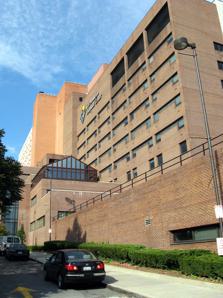
Building: Brooklyn Hospital Center
Country: Unknown
Year built: 1847
Hospital in New York, United States Brooklyn Hospital Center Mount Sinai Health System Geography Location 121 DeKalb Avenue, Brooklyn , New York City , New York , United States Coordinates 40°41′24″N 73°58′38″W / 40.6901°N 73.9772°W / 40.6901; -73.9772 Organization Funding Non-profit hospital Affiliated university Mount Sinai Health System Services Emergency department Yes Beds 464 History Opened 1845 Links Website Official website Lists Hospitals in New York State Other links Hospitals in Brooklyn The Brooklyn Hospital Center is a 464-licensed-bed, full-service community teaching hospital located in Downtown Brooklyn , New York City . The hospital was founded in 1845. It is affiliated with the Mount Sinai Health System , and serves a diverse population from a wide range of ethnic backgrounds. History 1845-1945 The hospital was founded in May 1845 as "Brooklyn City Hospital", following a public meeting convened by Mayor Smith of what was then Brooklyn City . Public fund collection meetings were arranged to financially sustain the hospital. Patient admission started in 1847. The hospital developed and grew, and by the start of the twentieth century it had several buildings for providing services to the burgeoning population. In 1883, the name was changed from Brooklyn City Hospital to The Brooklyn Hospital. In 1925, William H. Field and Edwin P. Maynard, Jr., at that time two residents in the hospital, introduced a unit history system for keeping permanent, easy-to-retrieve patient records. 1945-present Extensive modernization of the hospital took place after World War II. Several mergers occurred, adding to the ever-increasing size of the facility. The Raymond Street Jail was on the site of the northern third of the Brooklyn Hospital Center. In 1982 they merged with Caledonian Hospital , becoming Brooklyn Caledonian Hospital (and retaining both locations until the Caledonian location was closed in 2003). In 1990, the name was changed to The Brooklyn Hospital Center (TBHC). In 1998, the hospital became a corporate member of the NewYork-Presbyterian Healthcare System . In 2014 it left the NewYork-Presbyterian Healthcare System and affiliated with the Mount Sinai Health System . The hospital continued to expand primary and outpatient services as well as acute care services, and in 2013 The Brooklyn Hospital Center became an active participant in NYSDOH's Prevention Agenda 2013–2017. Health priorities of the initiative include the Prevention of Chronic Diseases such as Heart Disease, Cancer, Respiratory Disease, Diabetes, and the Reduction of Childhood Obesity. In 2008 The Brooklyn Hospital Center received $27,509848 from GME medicare payments. Awards and recognition In 2011, 2012, and 2013 The Brooklyn Hospital Center received the American Heart Association: Gold Plus Achievement Award for Stroke Care. In 2012, The Brooklyn Hospital Center's Williamsburg Family Health Center was recognized by the NCQA and American Diabetes Association (ADA) in Diabetes Physician Recognition Program for providing quality care to patients with diabetes. In 2013, the National Council of Quality Association (NCQA) recognized The Brooklyn Hospital Center for providing excellent diabetic care with good outcomes. The NCQA's Diabetes Physician Recognition Program (DPRP) was awarded to TBHC's Family Medicine Center and six (6) family medicine physicians. In 2014, The Brooklyn Hospital Center was recognized as a Top Performer on Key Quality Measures in 2012 by the Joint Commission on hospital safety for heart attack, heart failure, pneumonia and surgical care. Clinical services and outpatient sites The Brooklyn Hospital Center Inpatient and Specialized Services: Dental Care & Oral/Maxillofacial Surger y Emergency Medicine Family Medicine Internal Medicine : Allergy, Cancer Care, Cardiology, Dermatology, Dialysis Services, Endocrinology, Gastroenterology, Geriatrics, Infectious Diseases, Nephrology, Neurology, Pulmonary Medicine, Rheumatology OB/GYN : Gynecologic Oncology, Reproductive Genetics, Labor and Delivery Pediatrics : Pediatric Hematology/Oncology, Pediatric Genetics, Neonatal and Pediatric Intensive Care Psychiatry Radiology : Diagnostic Radiology, Radiation Oncology, Interventional Radiology, Nuclear Medicine Surgery : Cardiothoracic, Minimally Invasive, Neurosurgery, Ophthalmology, Orthopaedic, Podiatry, Urology, Vascular, Weight Loss Specialized Services : Colonoscopy/Endoscopy, Detox Unit, Geriatric Unit, Head and Neck, Rehabilitation Services, Respiratory Therapy, Smoking Cessation, Speech & Hearing, Stroke Center, Otolaryngology, Palliative Care, Pastoral Care, Program for AIDS Treatment and Health, Travel Medicine, and Wound Care. The Brooklyn Hospital Center Community-Based Facilities: All sites are NCQA-designated Patient Centered Medical Homes and provide primary, preventive and specialty care services including pediatrics and ob-gyn. - 61st Street Family Health Center – Sunset Park (languages spoken: English, Mandarin, Cantonese) - La Providencia Family Health Center – Bushwick (languages spoken: English, Spanish) - Manhattan Avenue Family Health Center – Greenpoint (languages spoken: English, Polish) - Williamsburg Family Health Center (languages spoken: English, Spanish, Yiddish) On-campus Outpatient Services: Women's Health Center, Children's Health Center, Program for AIDS Treatment and Health (PATH), Dentistry & Oral Surgery, Dialysis treatment, Radiology, Pediatric and Adult Oncology Affiliations and partnerships Affiliations The Brooklyn Hospital Center was formerly affiliated with the NewYork-Presbyterian Healthcare System through the hospital's affiliation with Cornell University 's Weill Cornell Medical College . In September 2014 The Brooklyn Hospital Center ended its affiliation with the NewYork-Presbyterian Healthcare System in favor of affiliating with the Mount Sinai Health System . The Brooklyn Hospital Center is a designated Clinical Center for St. George's University medical students. The center is approved for residency training by the Accreditation Council for Graduate Medical Education (ACGME) and the American Dental Association (ADA). Medical Education The Brooklyn Hospital Center has residencies in Internal Medicine, OB/GYN, Pediatrics, Family Medicine, Emergency Medicine, Dentistry, Pharmacy, Podiatry, Oral Maxillofacial Surgery, & General Surgery. It also sponsors fellowships in Gastroenterology, Hematology/Oncology, and Pulmonary Medicine. The hospital jointly sponsors a Cardiology fellowship with The Mount Sinai Hospital . There are approximately 250 residents and fellows in the program. Partnerships The hospital has a number of partnerships with Community Based Organization (CBOs), private Brooklyn practices, nursing homes and Federally Qualified Health Centers. The Community Advisory Board (CAB) helps assess and identify local health needs and offers guidance regarding the scope and quality of care that is offered to the community. Community Health Planning Workgroup (CHPW), formed by The Brooklyn Hospital Center in 2012, is a group of 15 community-based Brooklyn organizations. See also Brooklyn Home for Consumptives Location The Brooklyn Hospital Center is located at 121 DeKalb Avenue in Brooklyn, three blocks east of Flatbush Avenue Extension. The hospital borders the west side of Fort Greene Park and is near the intersection of Ashland Place and DeKalb Avenue. The hospital's service areas include Fort Greene , Downtown Brooklyn , Brooklyn Heights , Vinegar Hill , and Fulton Ferry . References